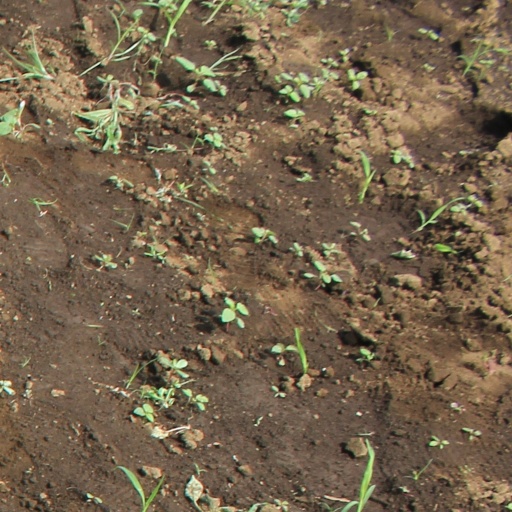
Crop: soybean